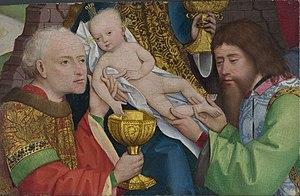
Fragment d'un panneau du retable de Liesborn
Le Retable de Liesborn est un retable datant de 1465 qui ornait le maître-autel de l’église de l'abbaye bénédictine de Liesborn. Il a donné son nom au peintre inconnu qui l'a créé, appelé le Maître de Liesborn. Les panneaux ont depuis été dispersés et même découpés pour certains. Deux panneaux intacts se trouvent à la National Gallery, à Londres.